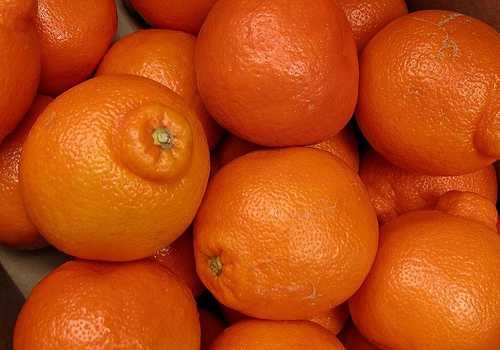
Label: Orange